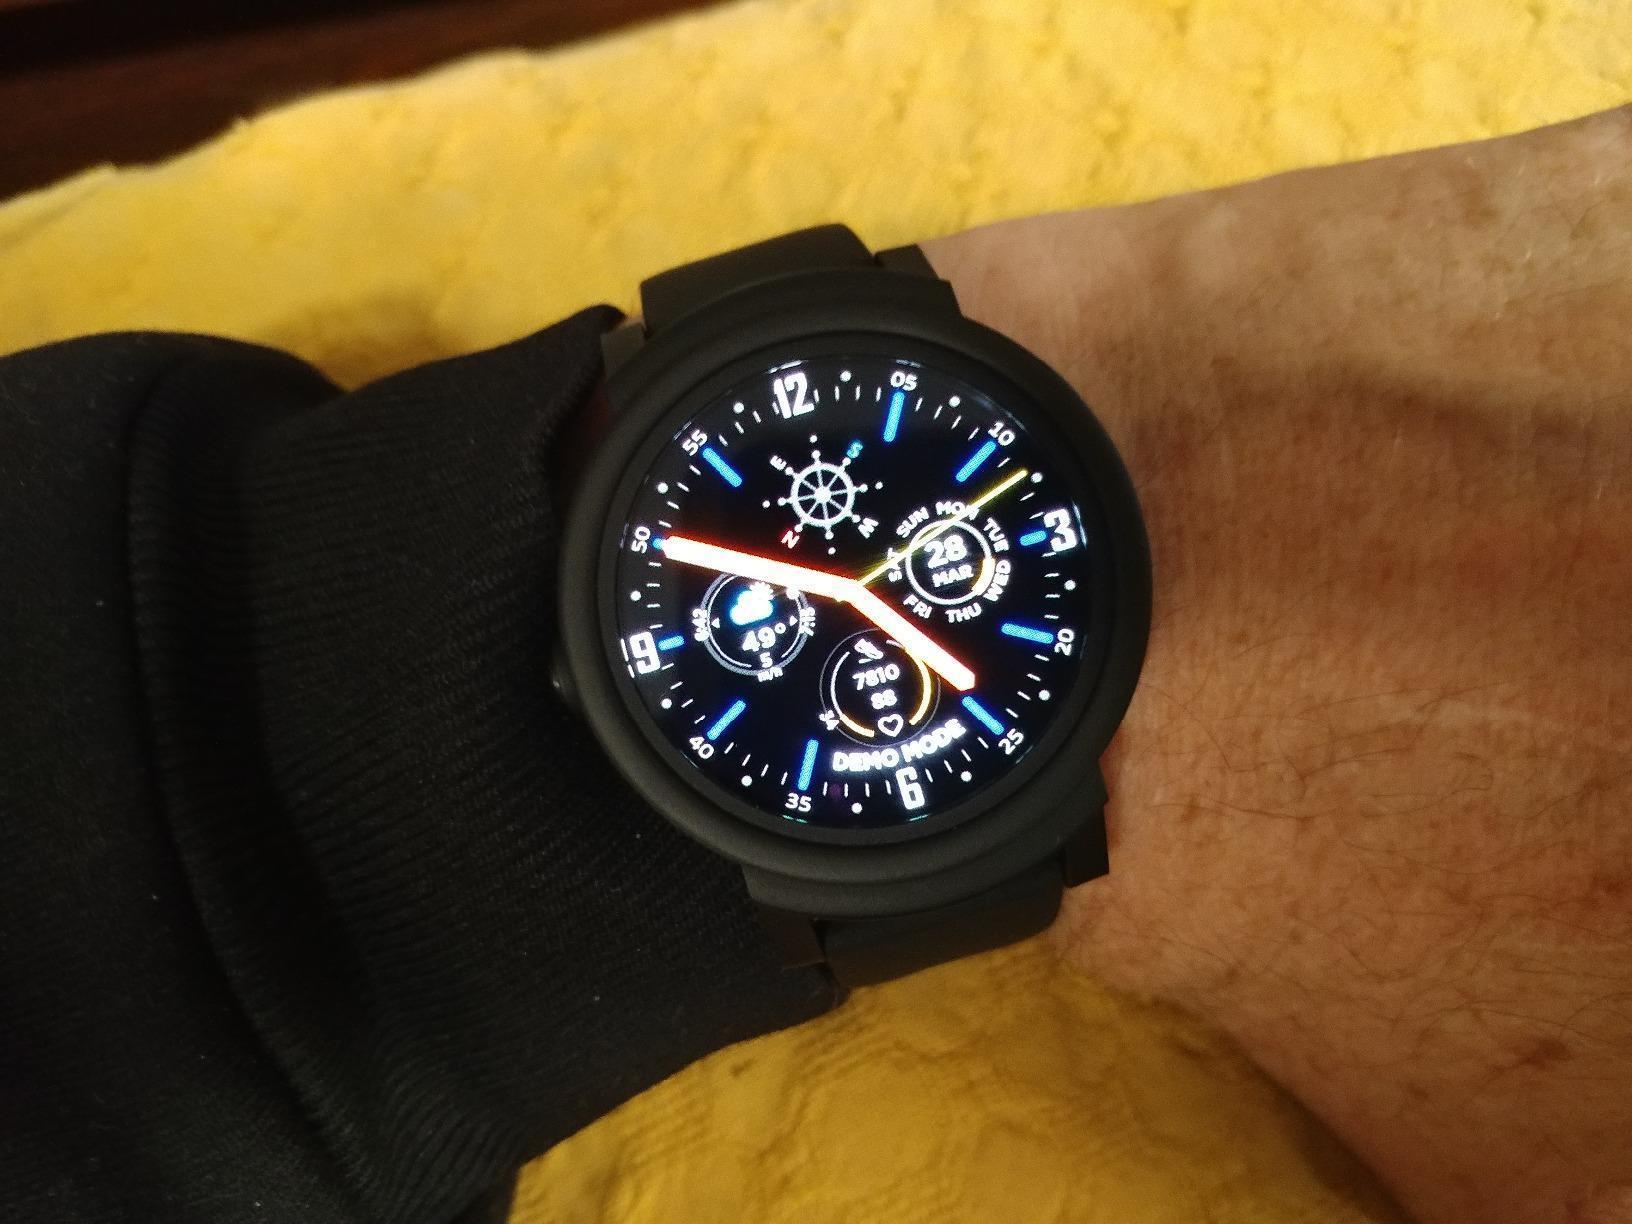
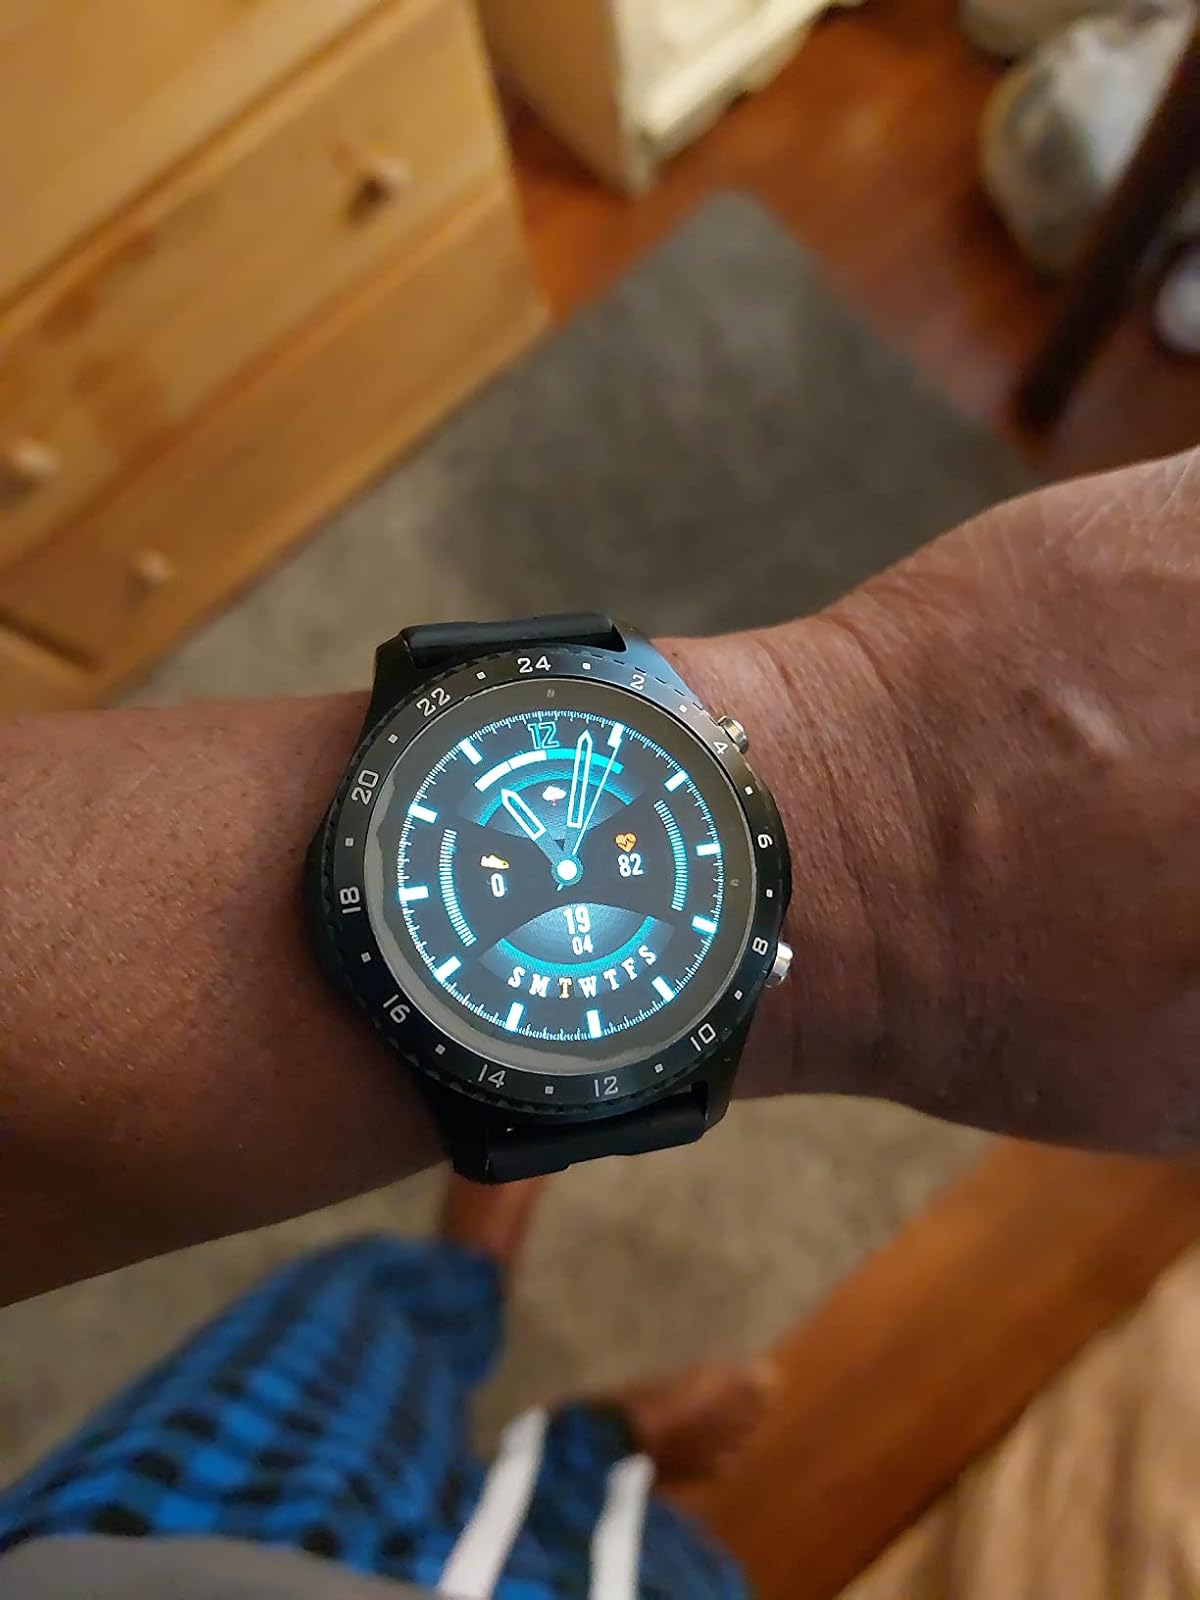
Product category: smartwatch
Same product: no